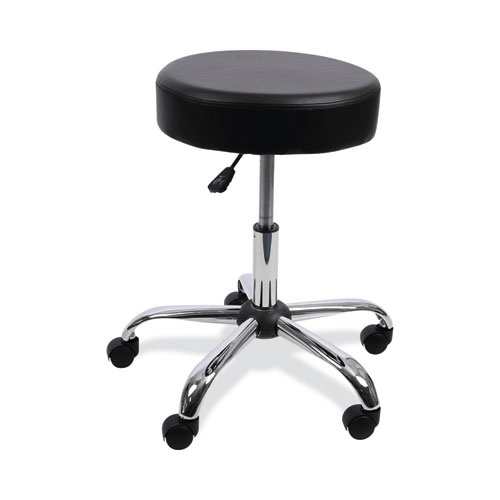
Height Adjustable Lab Stool, Backless, Supports Up to 275 lb, 19.69" to 24.80" Seat Height, Black Seat, Chrome Base-(ALEUS4716)
This classic "lab" stool is easy to keep clean and scoot around a busy workplace Thick padded, molded-foam seat retains its comfort and shape, even through a prolonged use Chrome five-star base for maximum durability Easy to store underneath nearly any work surface
Brand: Great Deals International
Category: Business & Industrial > Medical > Medical Furniture > Examination Chairs & Tables